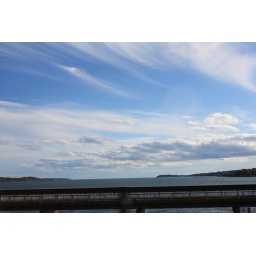
Taken on the bridge in the car